Feyzabad, Razavi Khorasan

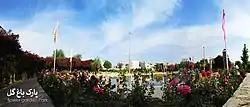

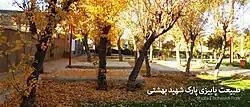

Feyzabad is a city in the Central District of Mahvelat County, Razavi Khorasan Province, Iran, serving as capital of both the county and the district. It is located about 200 km from Mashhad. The prominent Moeini Feizabadi family hails from the city.